1959 in the Vietnam War

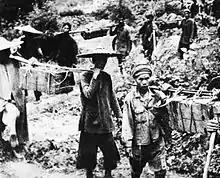
Arms and other aid to the Viet Cong were first carried by porters down what came to be called the Ho Chi Minh trail in August 1959.

The Draper Committee, a bi-partisan committee of prominent Americans appointed by President Eisenhower to study the impact of foreign aid, praised the "effectiveness of the [South] Vietnamese armed forces" and endorsed the Eisenhower Administration's policies in Vietnam. A dissenter on the committee was General Lawton Collins who criticized Diệm for his "refusal to admit the development of a loyal opposition" and opposed Diệm's proposal to increase the size of the ARVN from 150,000 to 170,000 soldiers. The Draper Committee was created in reaction to the publication of the novel "The Ugly American" which had characterized much of American foreign aid as ineffective in fighting communism.